Sputnik (train)

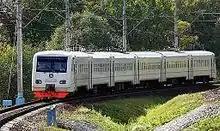
The Sputnik train

Moscow express electric train (also known "Sputnik") it is a regional electric multiple unit train service, that connects Moscow and the regions inside its oblast. Compared with conventional commuter trains, they move with a higher speed and fewer stops, which causes twice higher price. Work under the 7000 th numbering. On some routes the price is the same as a regular train (for example, to Novoperedelkino platform).